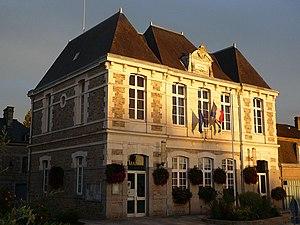
Mairie de Saint-Aubin-du-Cormier.
Saint-Aubin-du-Cormier est une commune française située dans le département d'Ille-et-Vilaine en région Bretagne, peuplée de 3 837 habitants en 2017.